English cricket team in Australia in 1946–47

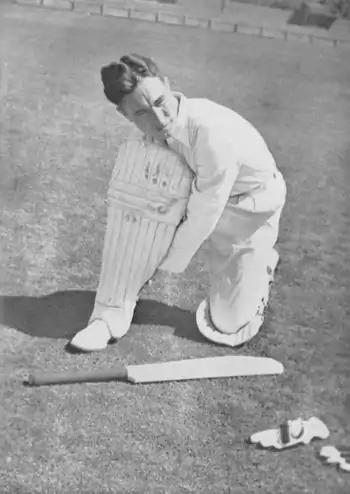
"Success never spoiled Compton and his cheery face out there on the boundary made him very popular with the crowd.".

S/L Bill Edrich had been a bomber pilot during the war and won the DFC in the "RAF's most audacious and dangerous low-level bombing raid" of 1941. A gutsy batsman he was "almost indifferent to his own safety. No bowler is too fast to hook; no score too large to defy challenge" and stood up to the bouncers of Lindwall and Miller. Returning to England in 1947 he became an amateur and made a record 3,539 runs (80.43) with 12 centuries, a total only exceeded by his Middlesex Twin Denis Compton who made 3,816 runs (90.85) and 18 centuries in the same season. Compton was the golden boy of post-war cricket "illuminating the seemingly impossible stroke and playing shots which are so late that they appear to be afterthoughts." He was restricted by Hammond's orders to stick to the crease as he liked to walk down the pitch to upset the slow bowlers – relying on his quick eye to keep him out of trouble – and was a shadow of himself until the Fourth Test when he ignored the captain's advice and made two centuries. His most famous stroke was the "Compton Sweep" in which he would pivot and drive the ball to long leg. Many others tried to copy this "backward drive" with fatal results, it was a product of Compton's own genius. Young Joe Hardstaff was the son of Joe Hardstaff of Notts and England and was a noted stylist "all ease and elegance" He had toured Australia in 1936–37, but failed to make a century and his Test career was stunted by the enmity of Gubby Allen. His selection was based on an innings of 205 not out against India in the Lords Test, but he had an otherwise poor season and failed on the tour.